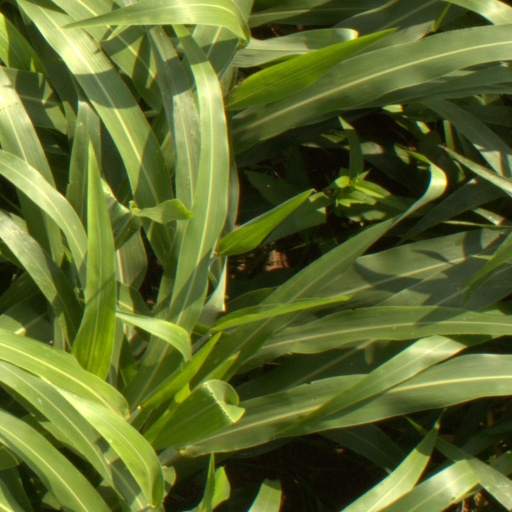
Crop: sorghum